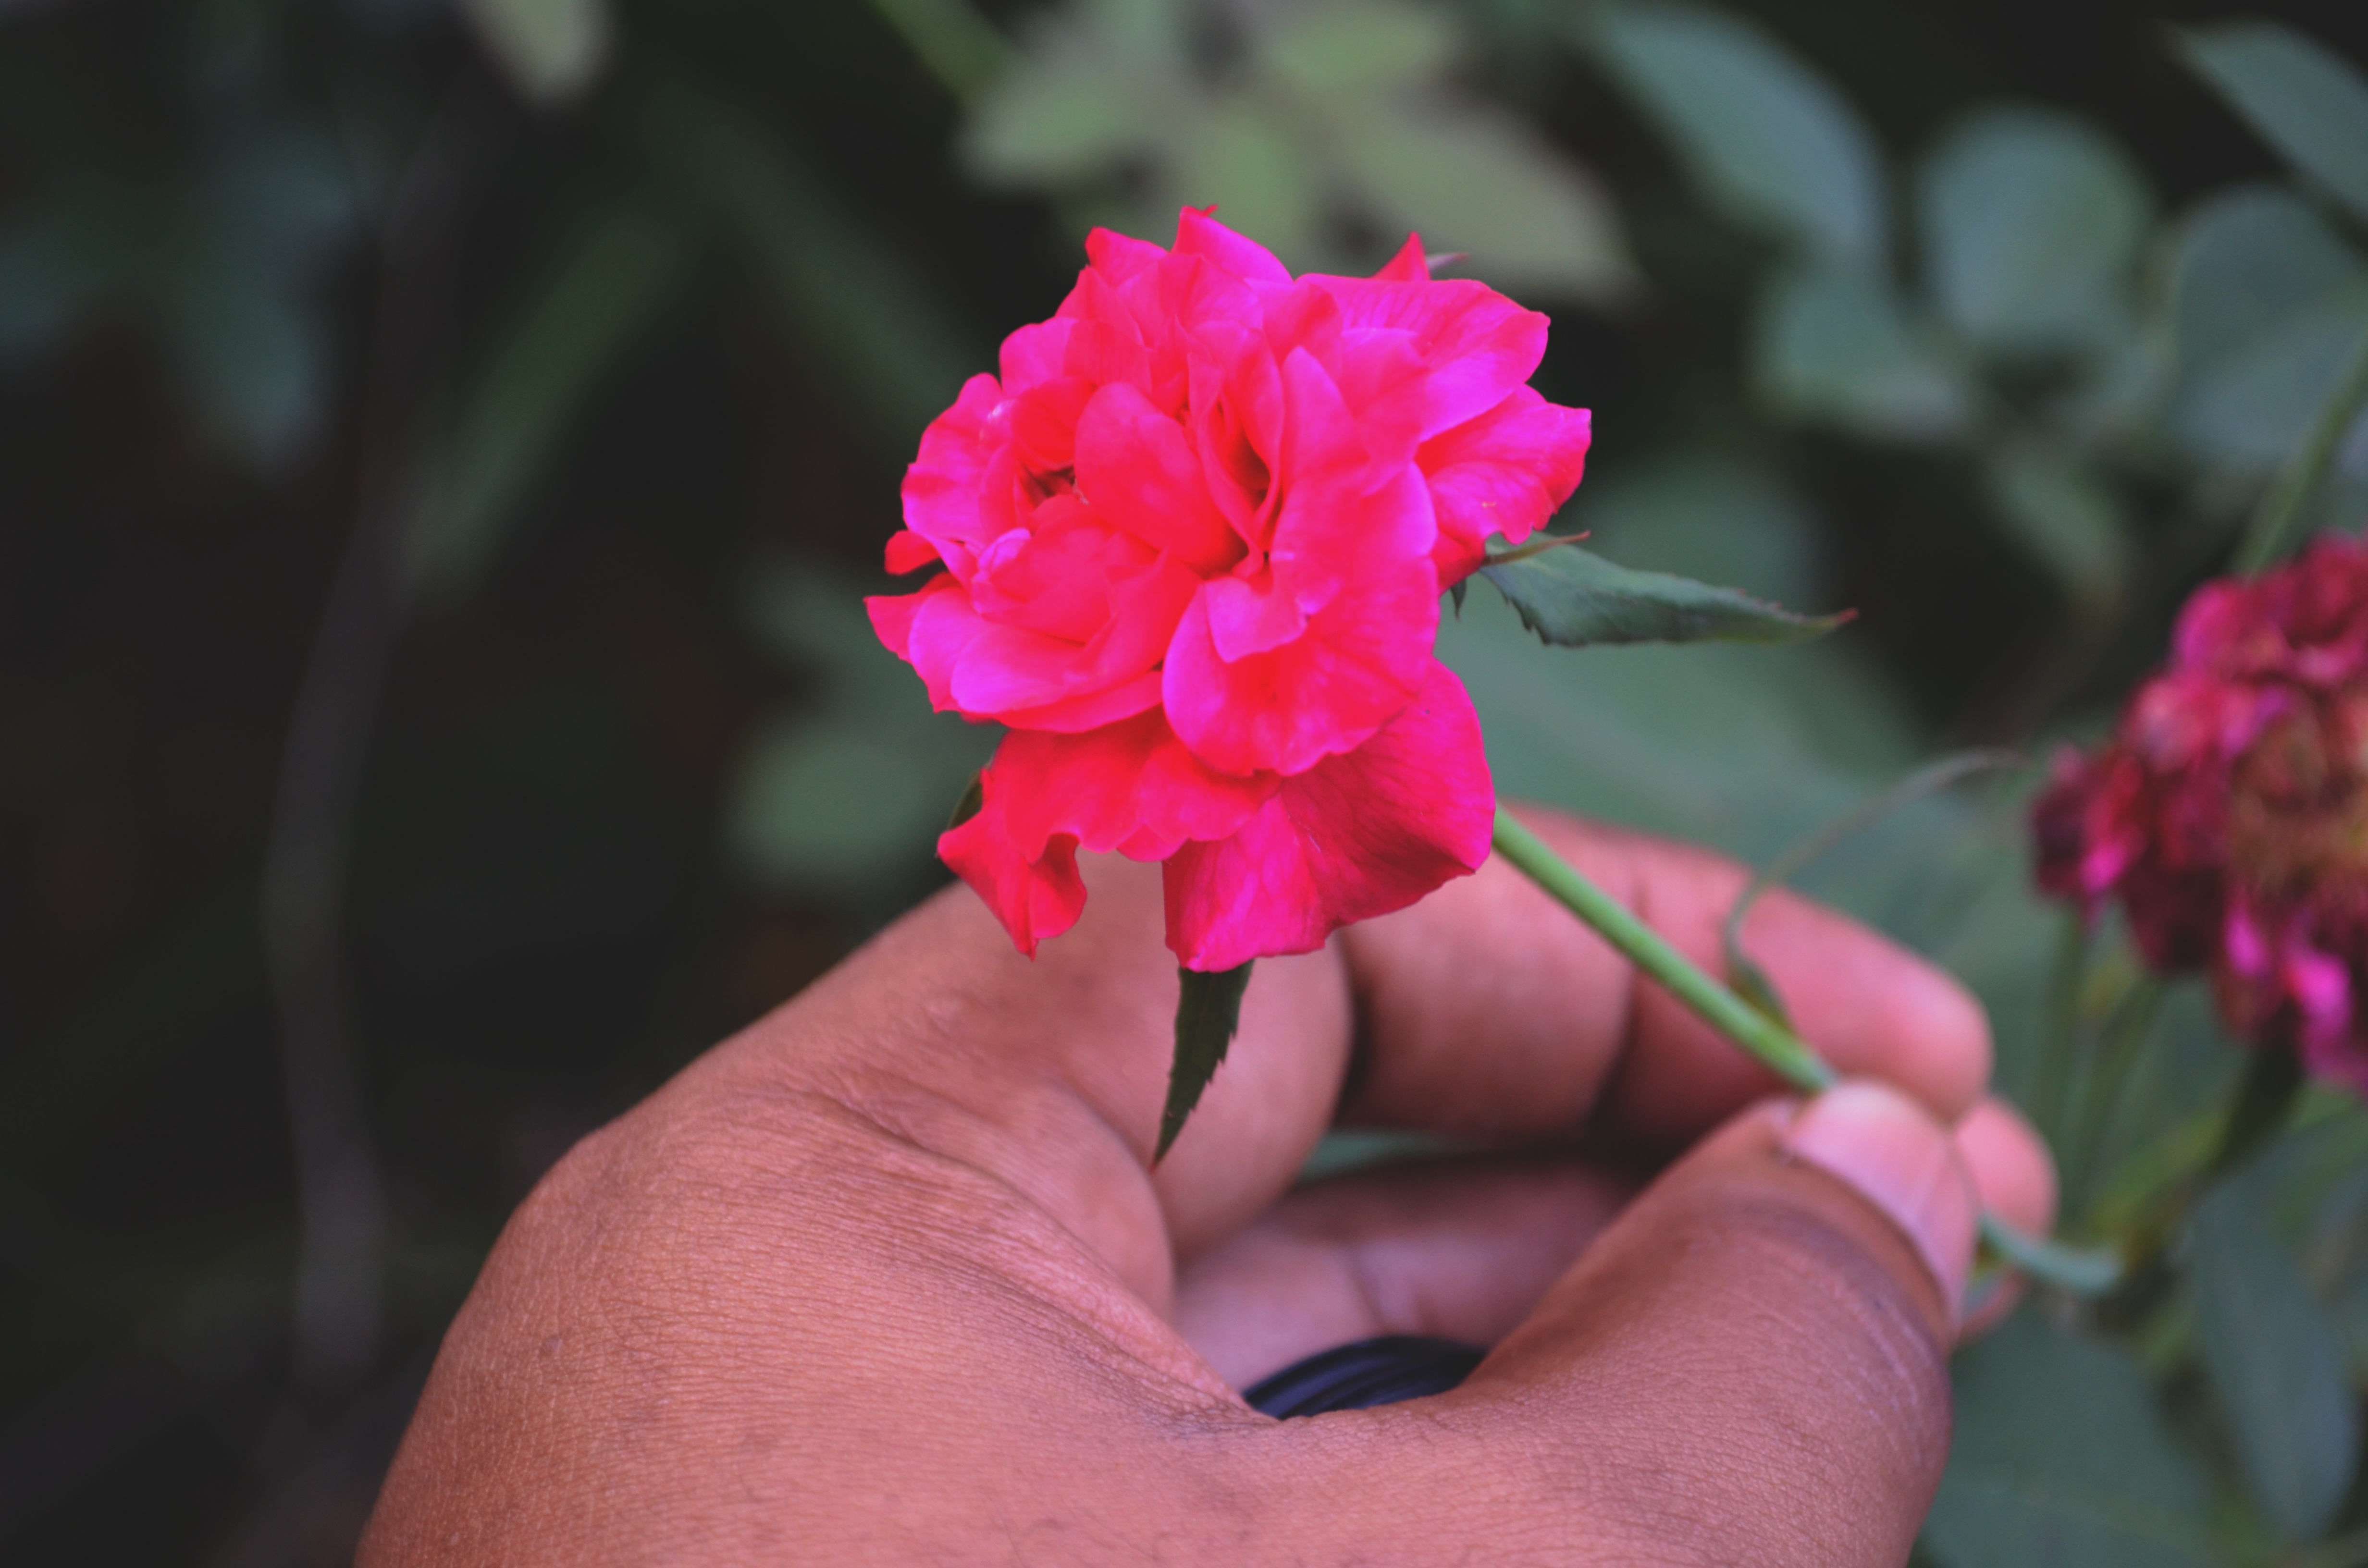
blossom, plant, flower, petal, red, botany, pink, flora, close up, shrub, macro photography, flowering plant, land plant